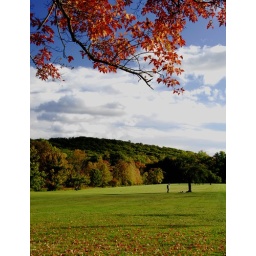
one tree hill in Fall